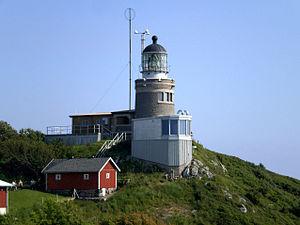
Le phare de Kullen est un phare situé sur la péninsule de Kullaberg, sur la commune d'Höganäs, dans le Comté de Scanie.